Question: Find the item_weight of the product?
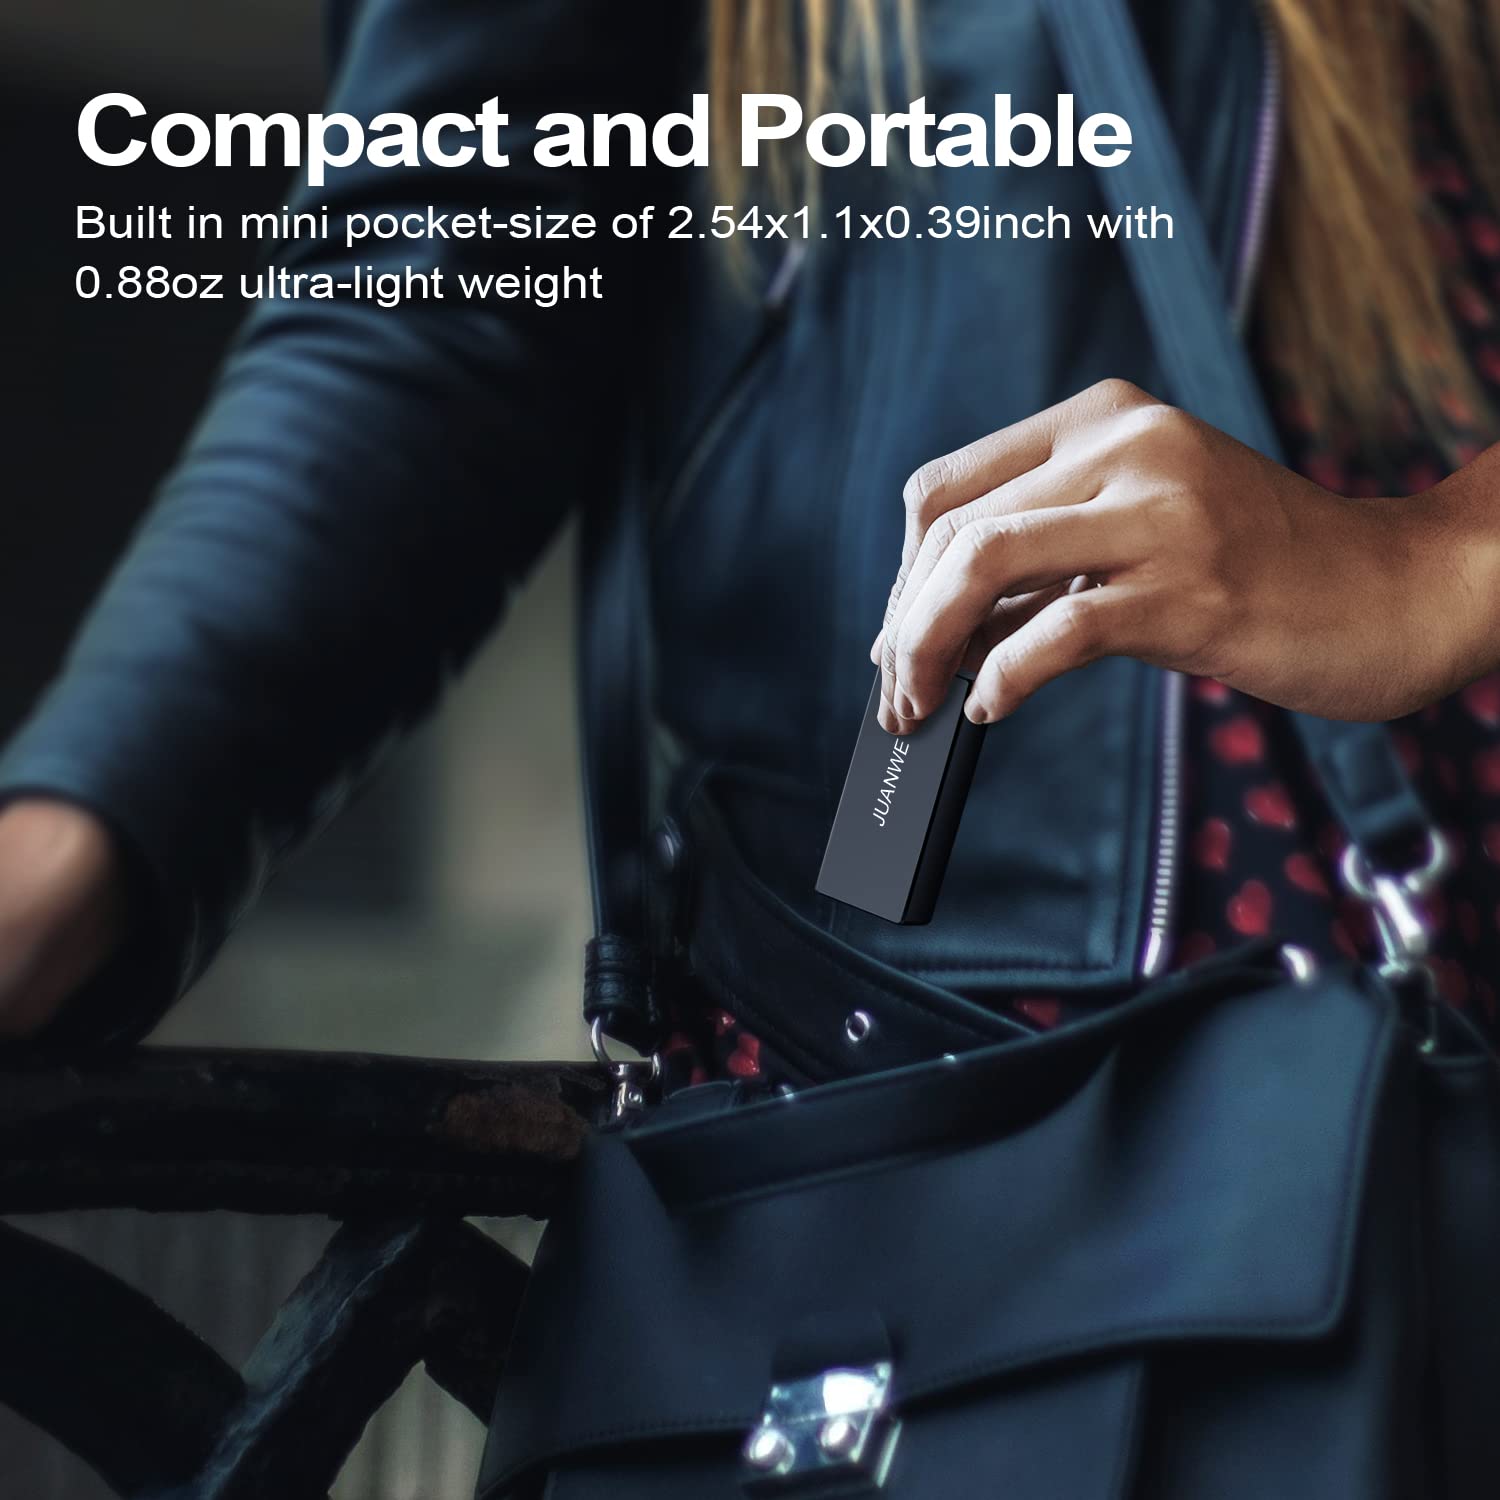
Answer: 0.88 ounce